Karl Drews

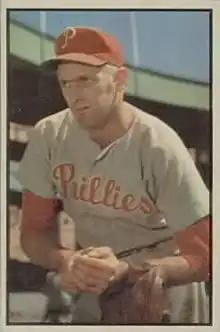

Karl August Drews (February 22, 1920 – August 15, 1963) was an American professional baseball right-handed pitcher, whose baseball career spanned 21 seasons (1939–1959). He played in Major League Baseball (MLB) from 1946 to 1949 and 1951 to 1954 for the New York Yankees, St. Louis Browns, Philadelphia Phillies, and Cincinnati Redlegs. Drews stood tall and weighed .